Penis transplantation

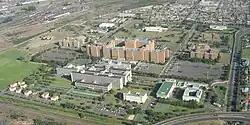
The first successful penis transplant was performed at Stellenbosch University in South Africa ("medical campus pictured").

In December 2014, the first successful penis transplant was performed on a 21-year-old man by specialists led by urologist André van der Merwe from the University of Stellenbosch in South Africa. The surgical team consisted of urologist André van der Merwe and plastic surgeon Frank Graewe. The immunosuppression was conducted by Rafique Moosa. The nine-hour procedure used microsurgery to connect blood vessels and nerves. The patient had lost his penis as a result of a botched circumcision procedure he underwent aged 18. As of 13 March 2015, the recipient was reported to have recovered function in the organ, including urination, erection, orgasm and ejaculation, but sensation was expected to take two years to return fully. The doctors who performed the transplant were surprised by this, as they had not expected the patient to recover fully until about December 2016. Given that circumcisions are performed frequently in parts of South Africa for cultural and/or religious reasons, and these are often unsanitary procedures, frequently carried out by uncertified amateurs, doctors have said that South Africa has some of the greatest need for penis transplantations in the world. In 2015, the recipient announced that he had successfully conceived a child.